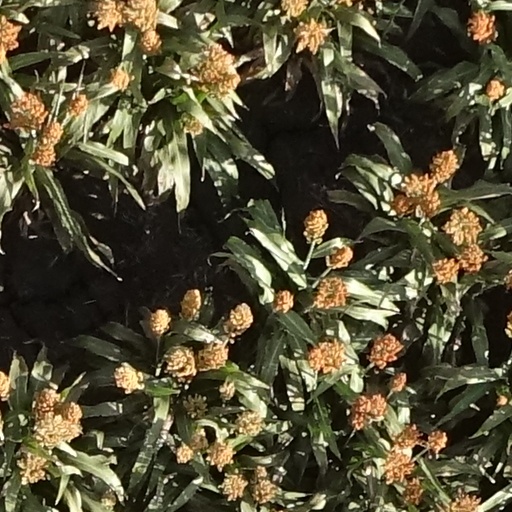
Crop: sorghum